Pandya dynasty

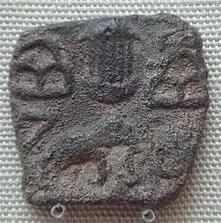

The famous inscription of king Kharavela at Hathigumpha (mid-first century BCE) mentions the defeat of a confederacy of the "Tramira" countries which had been a threat to Kalinga. It also remembers the precious pearls brought to the capital as booty from the "Pandya" realm. The Pandya chiefdom was famous for its pearl fisheries and silk industry. Korkai and Alagankulam are believed to have been the exchange centres of the Pandyas. Korkai, a port at the mouth of the river Tambraparni, was linked to the famous pearl fisheries and Alagankulam was also developed as a port.